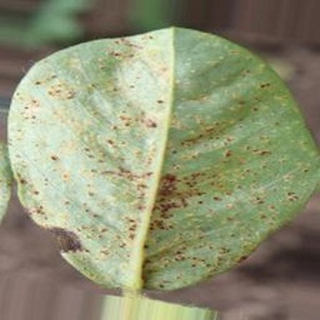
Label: groundnut_rust